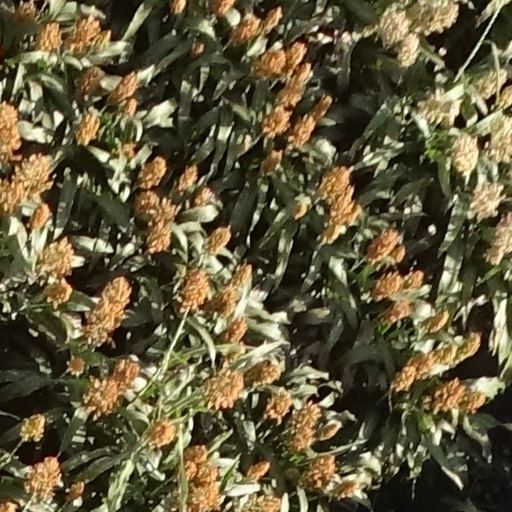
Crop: sorghum